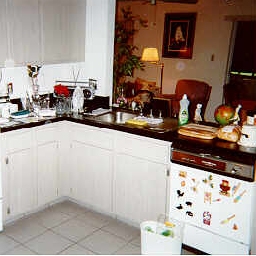
Room type: kitchen